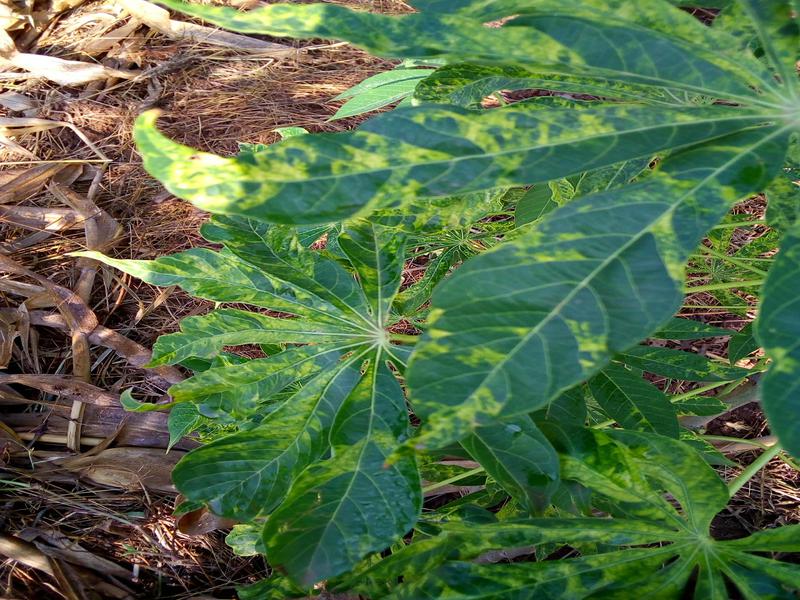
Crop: cassava
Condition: mosaic_disease